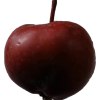
Label: Apple 18